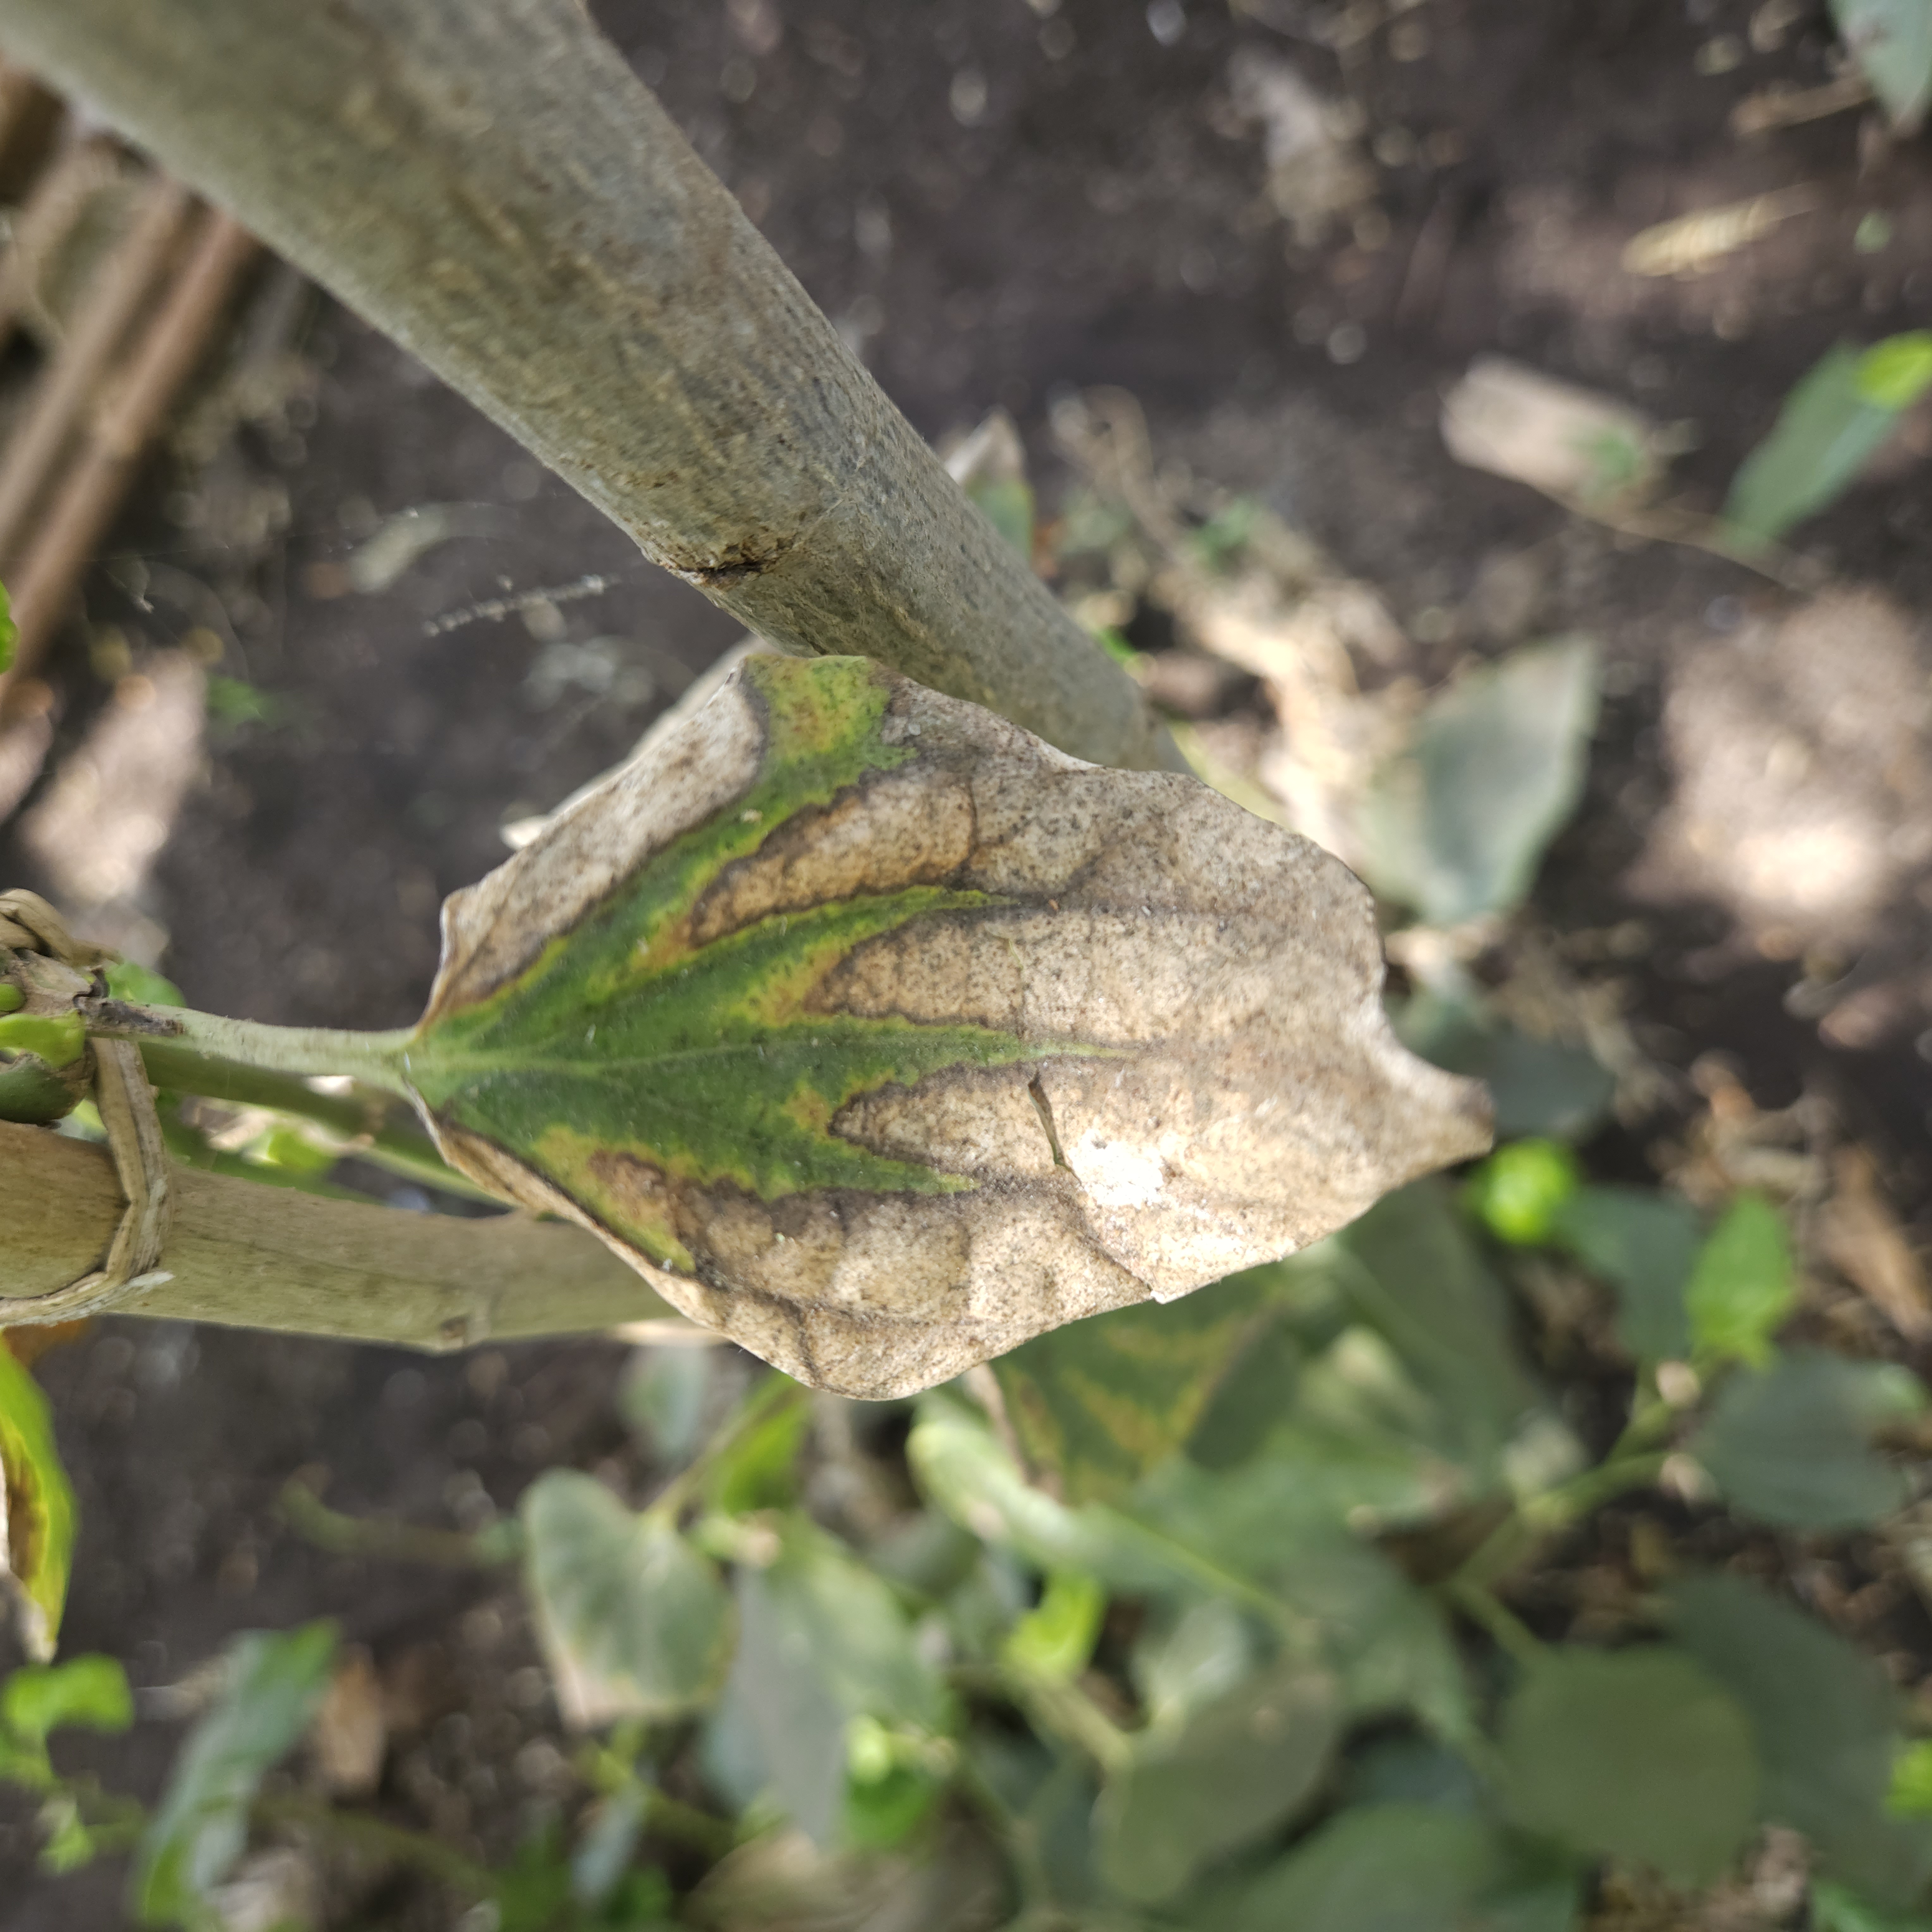
Label: Dried